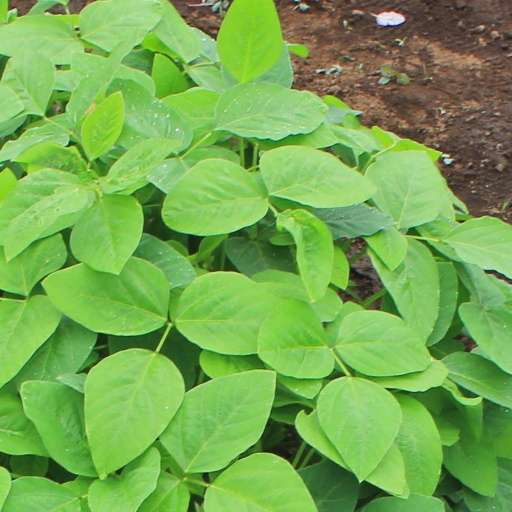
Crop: soybean